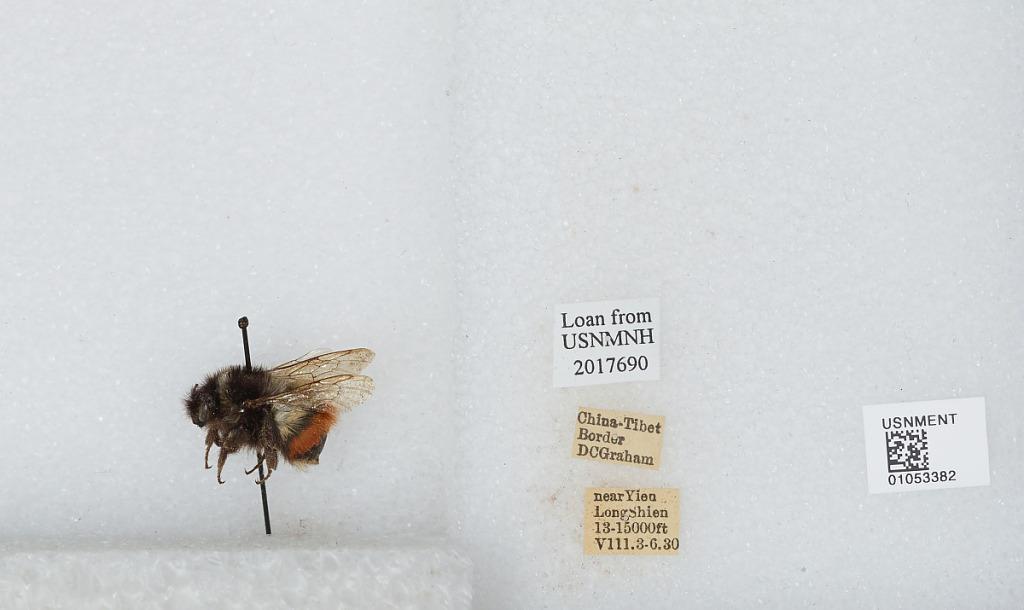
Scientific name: Bombus sp.
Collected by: D. Graham
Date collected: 1930-8-3
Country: China
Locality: near Yien Long Shien, China-Tibet border